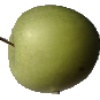
Label: apple_granny_smith